New Orleans rhythm and blues

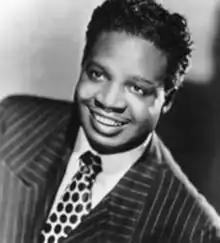
Roy Brown

Roy Brown is considered to be one of the pioneers of the New Orleans Urban Blues as one of the first singers to blend elements of gospel into the blues. His "crying" sound became his signature. In March 1947, Cecil Gant heard Brown sing "Good Rockin' Tonight" during a set break at a club called the Rainbow Room. Cecil enjoyed the song so much that he had Brown sing it over the phone for De Luxe Records. Brown signed a contract with DeLuxe, and recorded the song at J&M Studio. "Good Rockin' Tonight" was an immediate success in New Orleans, and reached the national charts about one year later. It became his biggest hit, and was successful enough for Brown and his band "The Mighty Men" to tour across California and the southwestern United States. "Good Rockin' Tonight," made a reappearance in the charts in 1949 after DeLuxe was sold to King Records, who did their best to promote it, something that was not easy because at the time the word "rock" was a slang for "sex", which many people believed the song implied. In 1950, Brown climbed his way up the charts once again with his song "Hard Luck Blues". Other popular tunes by Roy Brown include "Boogie at Midnight", "Love Don't Love Nobody", "Long About Sundown", "Cadillac Baby", "Party Doll", "Let the Four Winds Blow", and "Saturday Night".